Wawer massacre

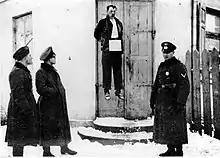
Antoni Bartoszek hanged by the Germans near the entrance to his restaurant at Wawer 27 December 1939

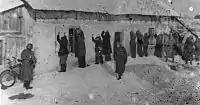
Massacre in Wawer 1939

The Wawer massacre refers to the execution of 107 Polish civilians on the night of 26 to 27 December 1939 by the German occupiers of Wawer (at the time a suburb and currently a neighbourhood of Warsaw), Poland. The execution was a response to the killing of two German soldiers in a shootout by two petty criminals. An order to arrest at random any men inhabiting Wawer and the neighboring Anin between the ages of 16 and 70 was given and, as a result, 120 men, who were unrelated to the shootout, were gathered, and a show trial was hastily organized. 114 were declared "guilty" and sentenced to death, the others were spared to bury the dead. In total, 107 were killed and 7 survived, as they withstood the gunfire and were not finished off later.